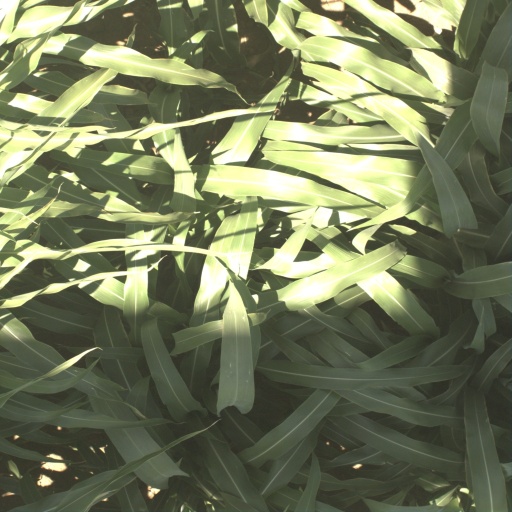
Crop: sorghum